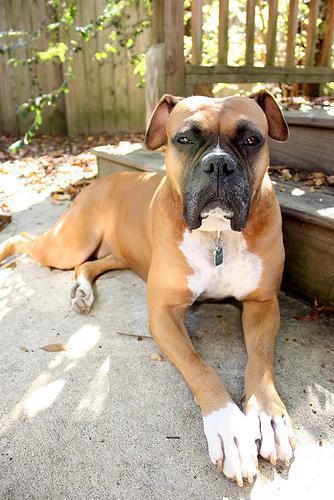
boxer